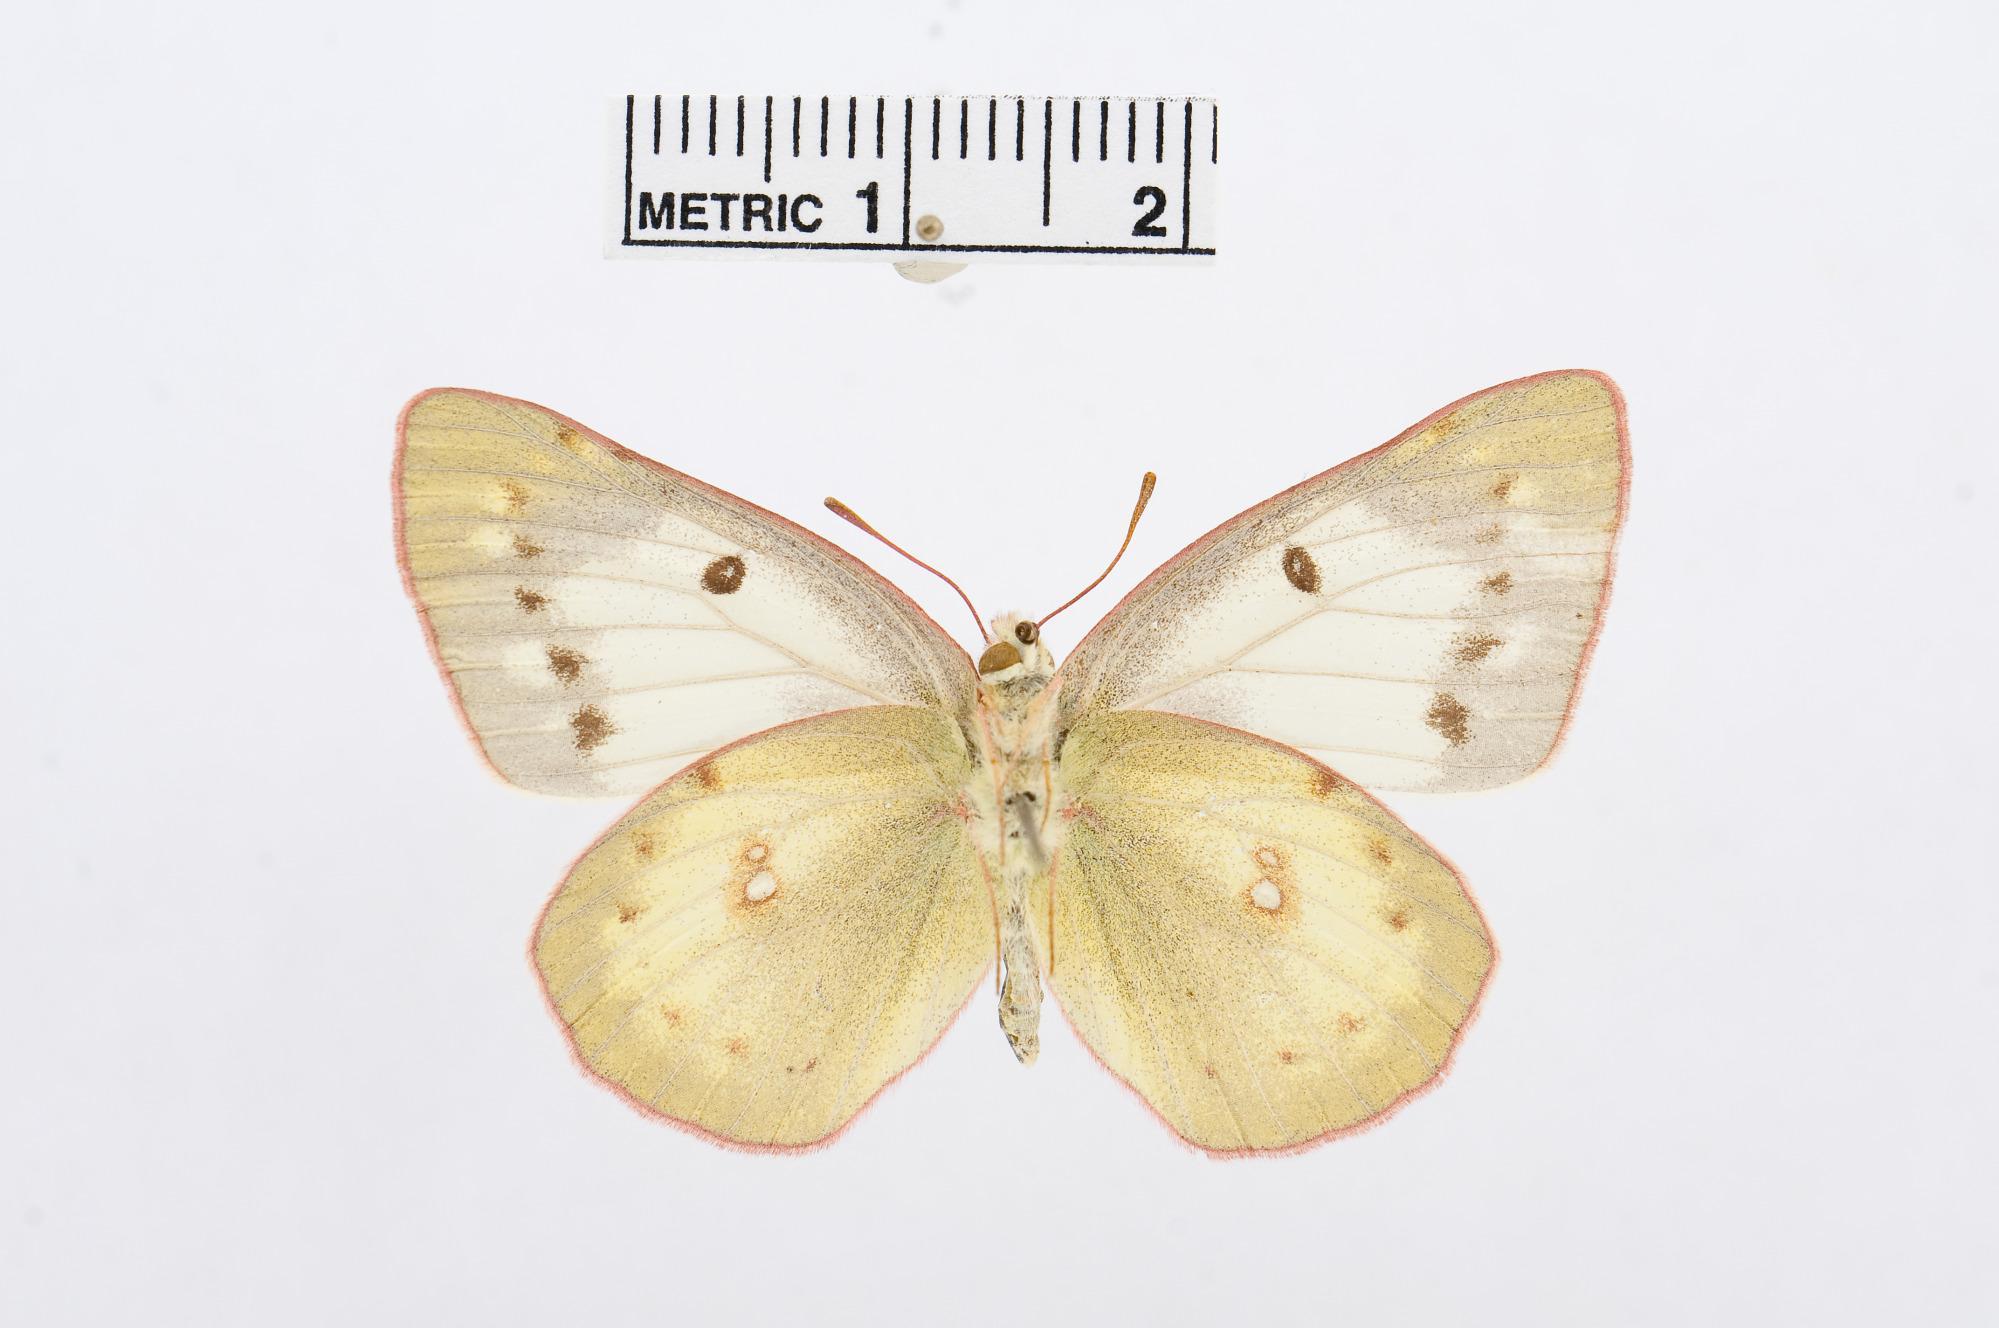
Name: Colias electo
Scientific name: Colias electo
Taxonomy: Animalia, Arthropoda, Hexapoda, Insecta, Lepidoptera, Pieridae, Coliadinae